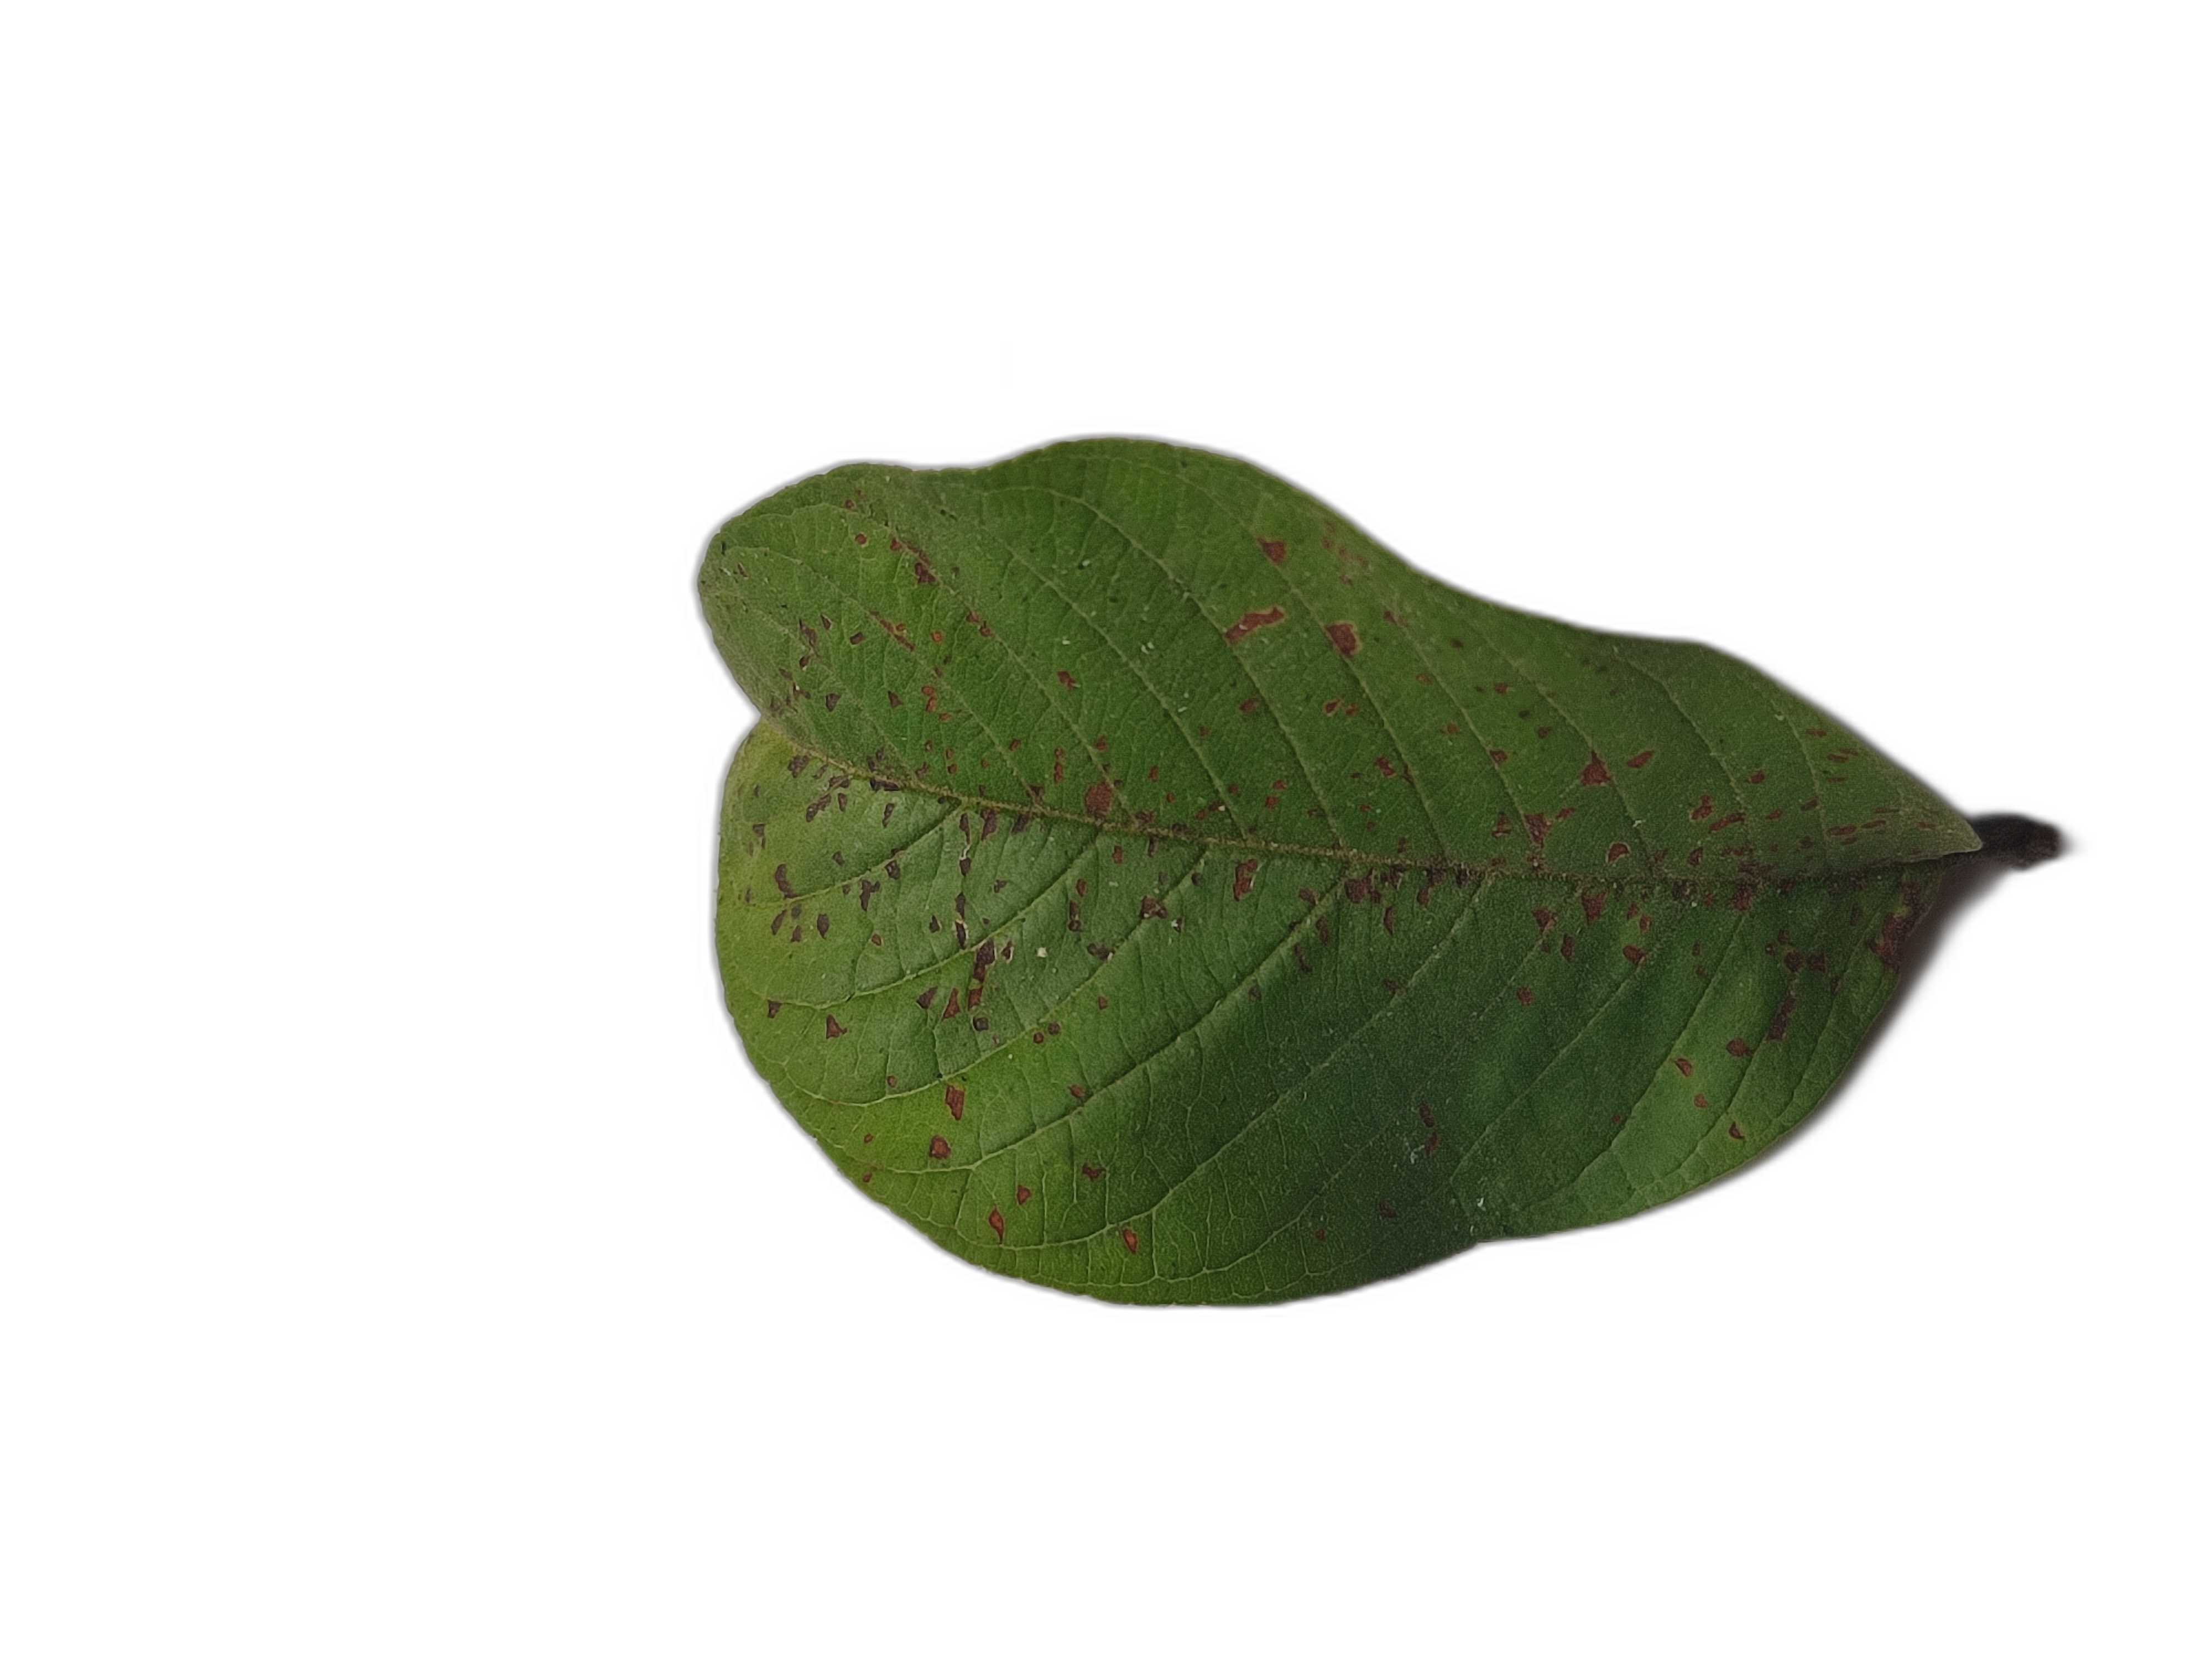
Plant part: leaf
Disease: Dot